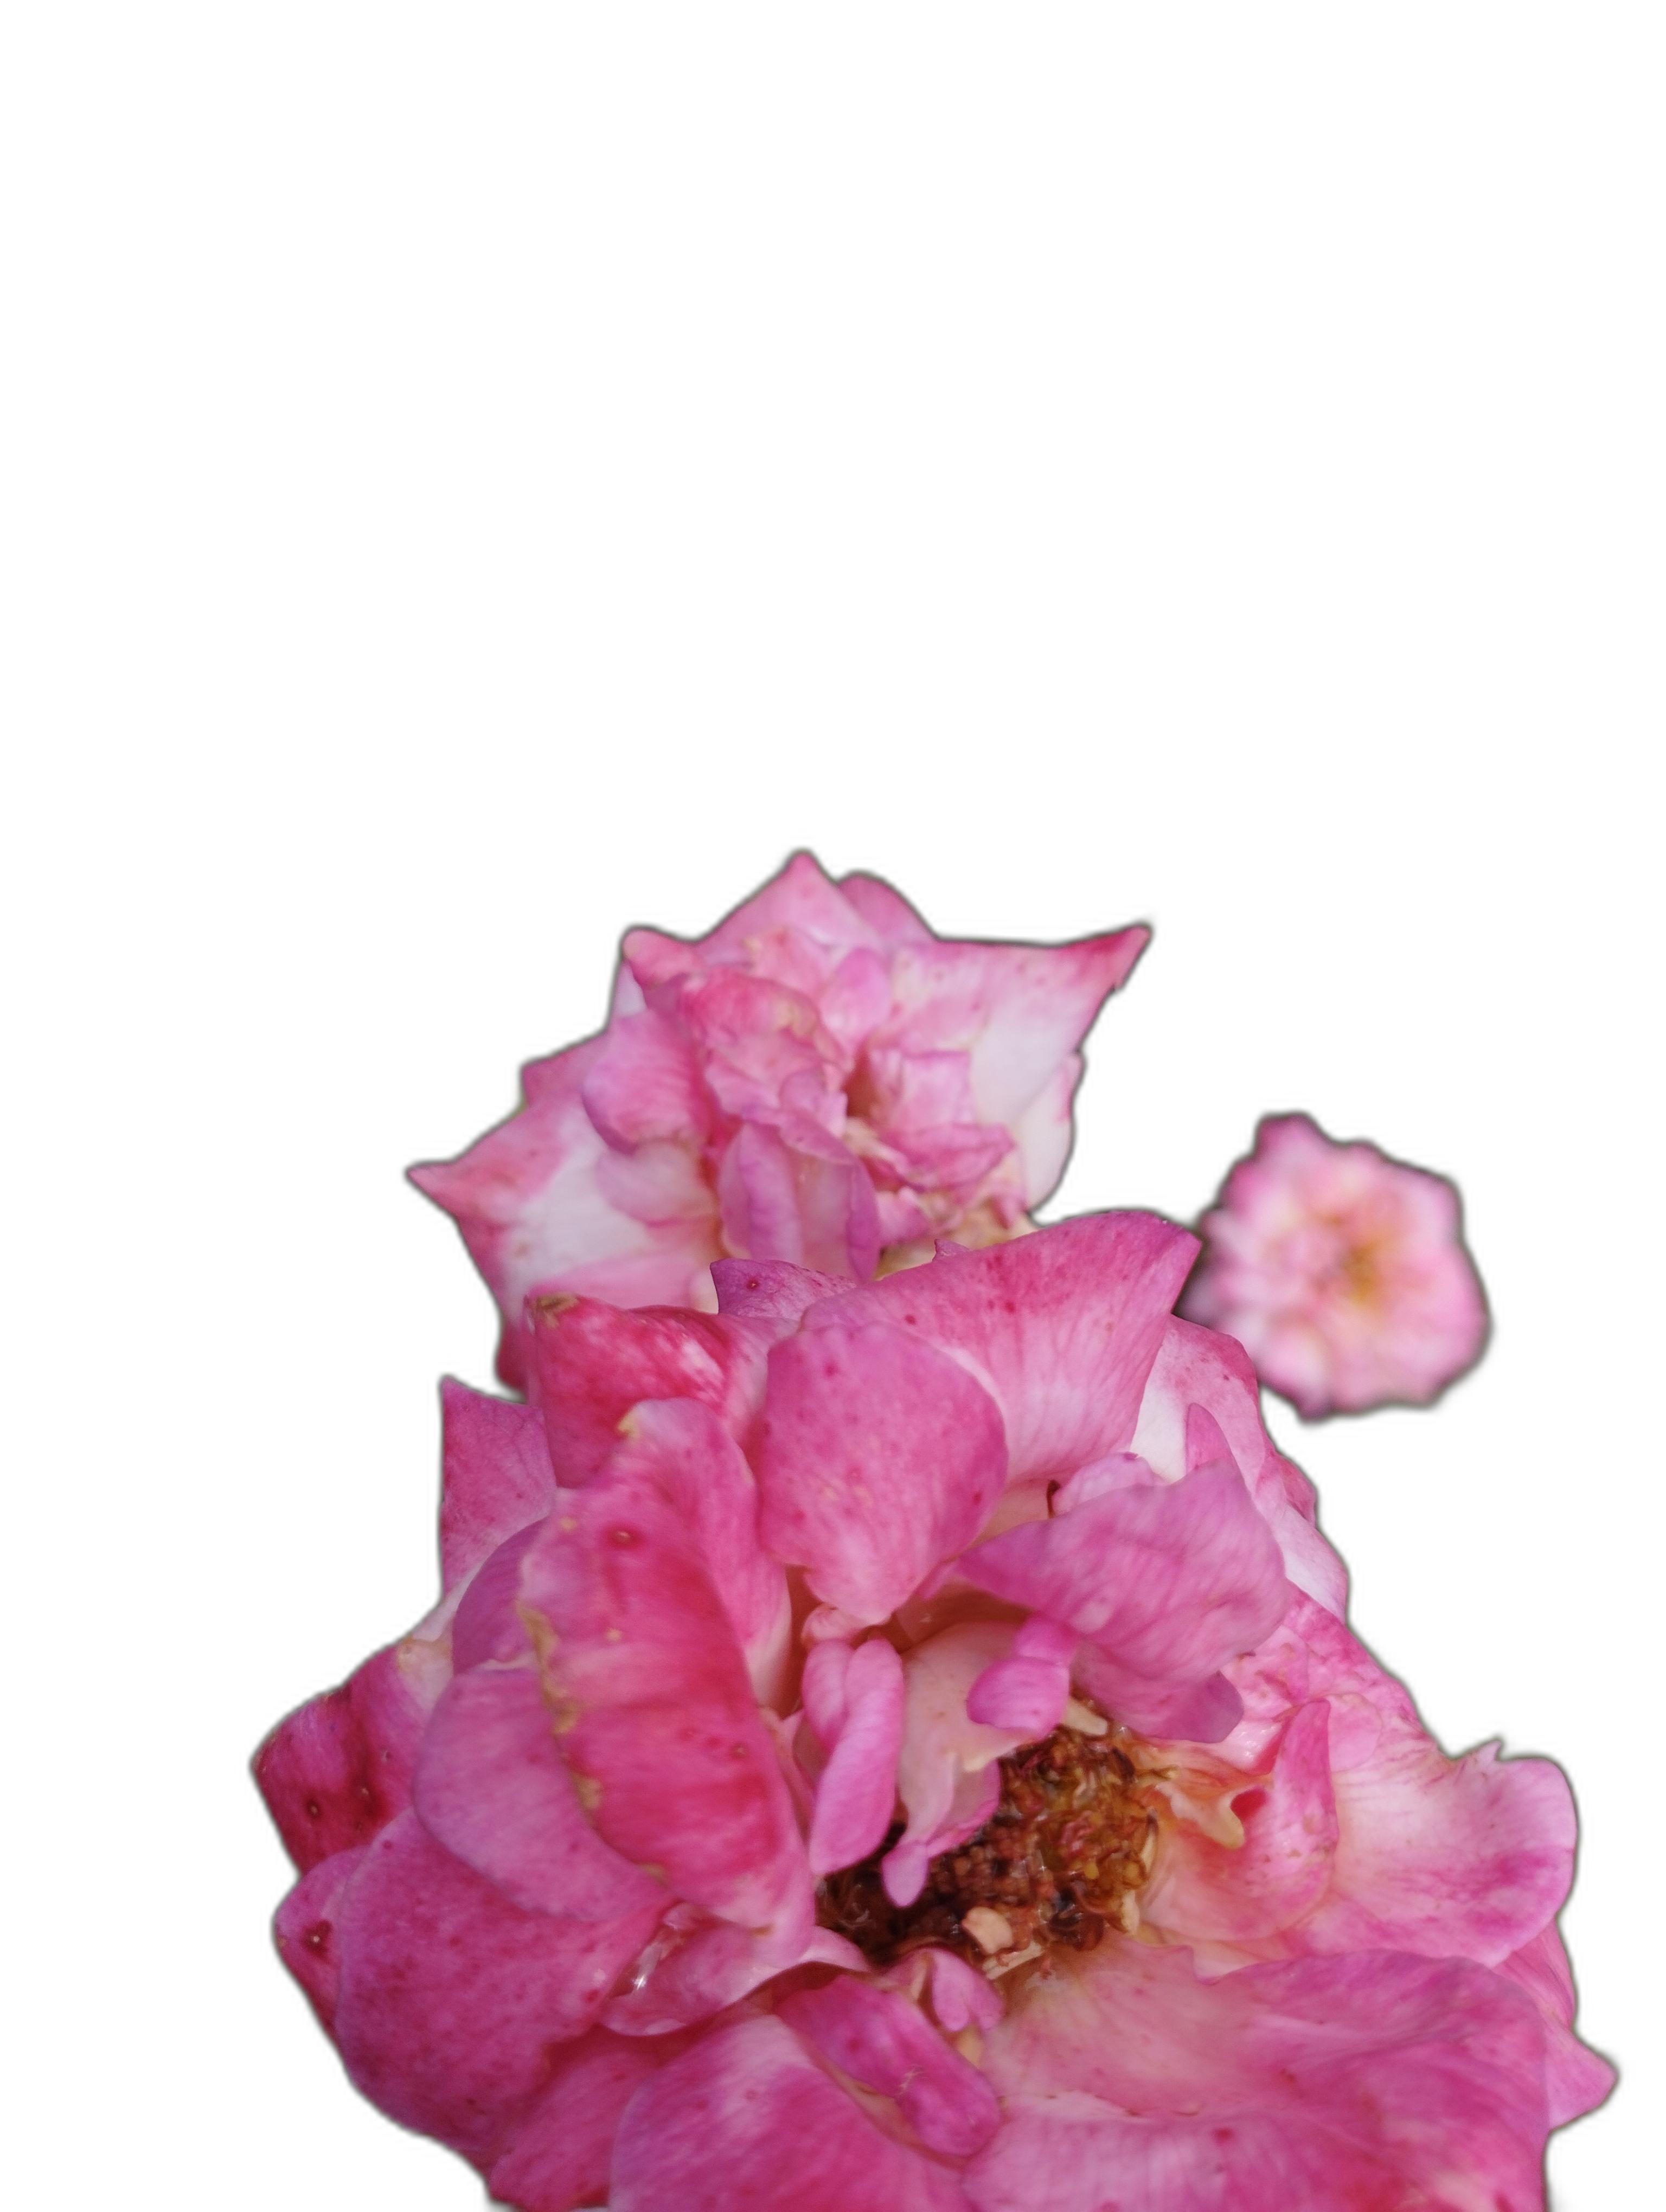
Label: Rose